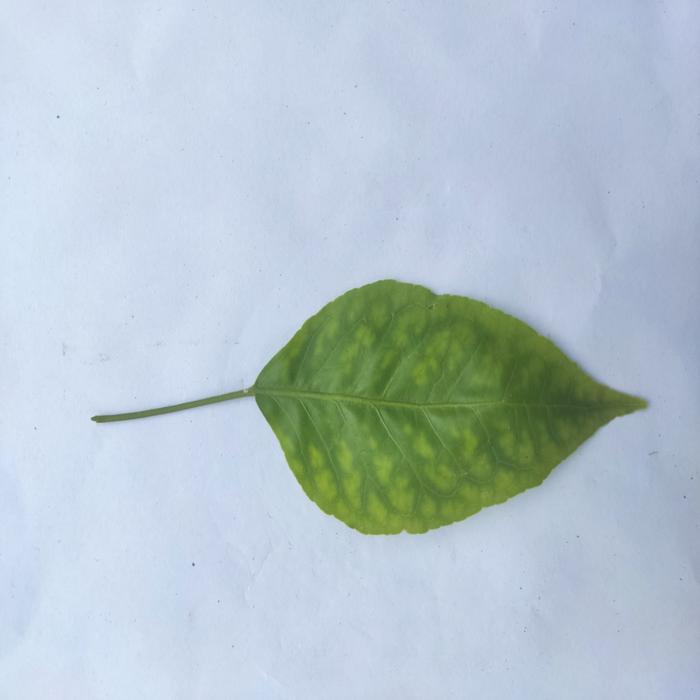
Crop: Aegle Marmelos
Leaf condition: Leaf_Spot